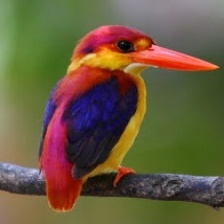
Species: RUFOUS KINGFISHER
Scientific name: CHLOROCERYLE INDA